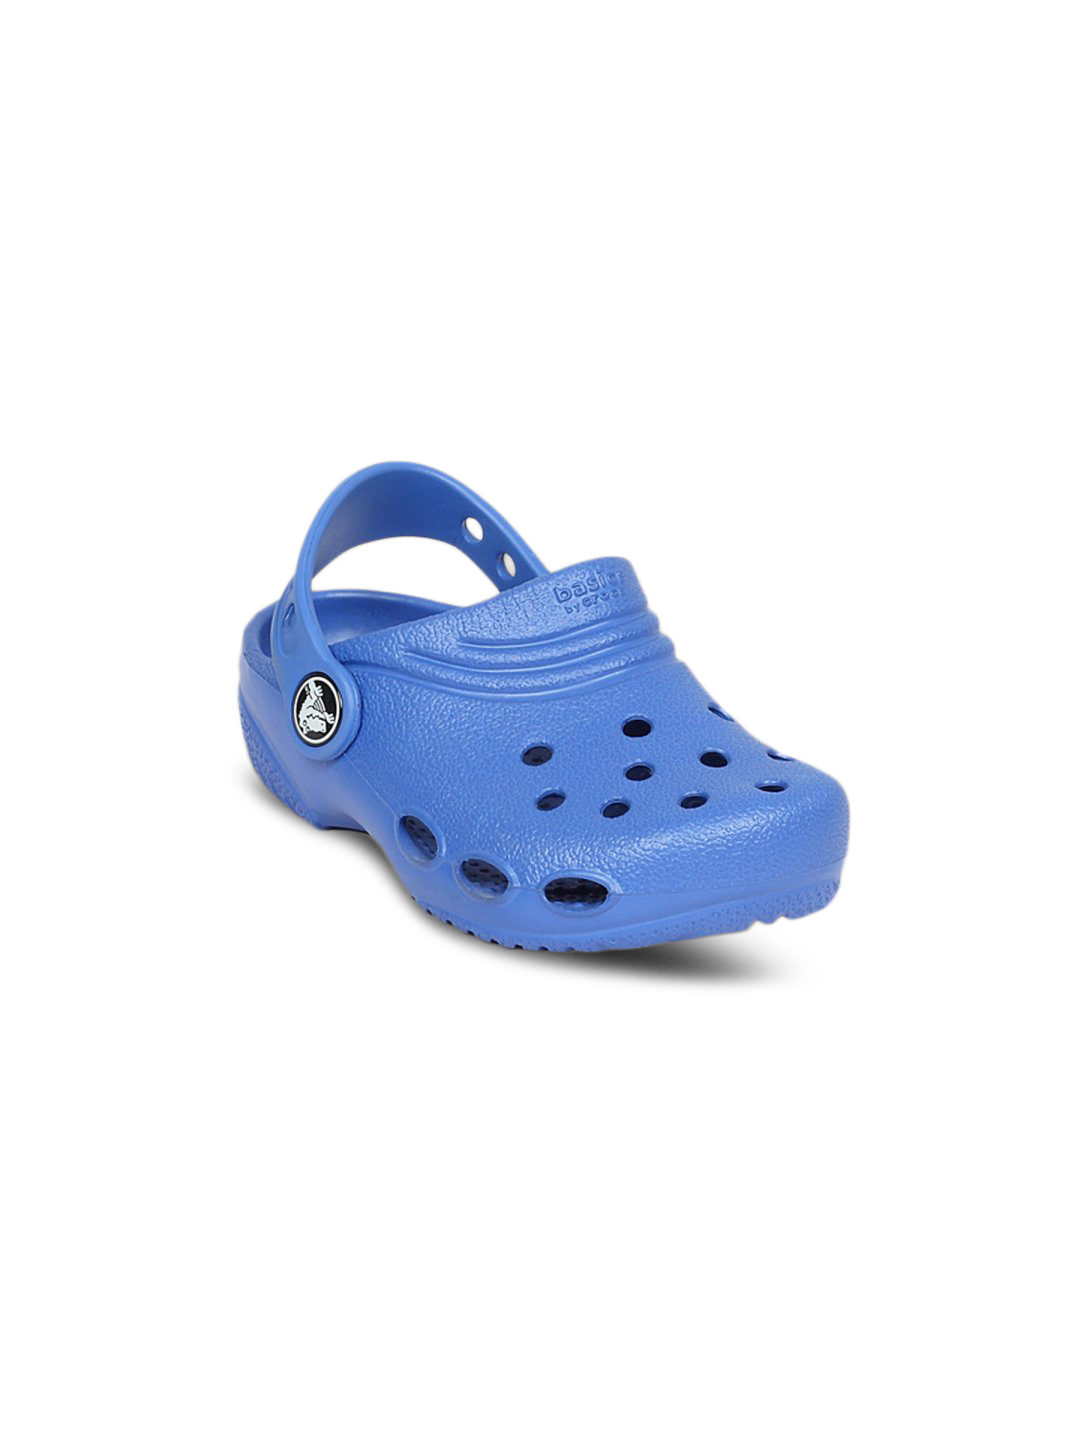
Crocs Kid's Unisex Basic Clog Blue Kidswear
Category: Footwear / Sandal / Sandals
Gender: Unisex
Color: Blue
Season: Summer 2011
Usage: Casual